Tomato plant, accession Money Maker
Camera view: tilt-top (135 deg); turntable rotation: 30 degrees
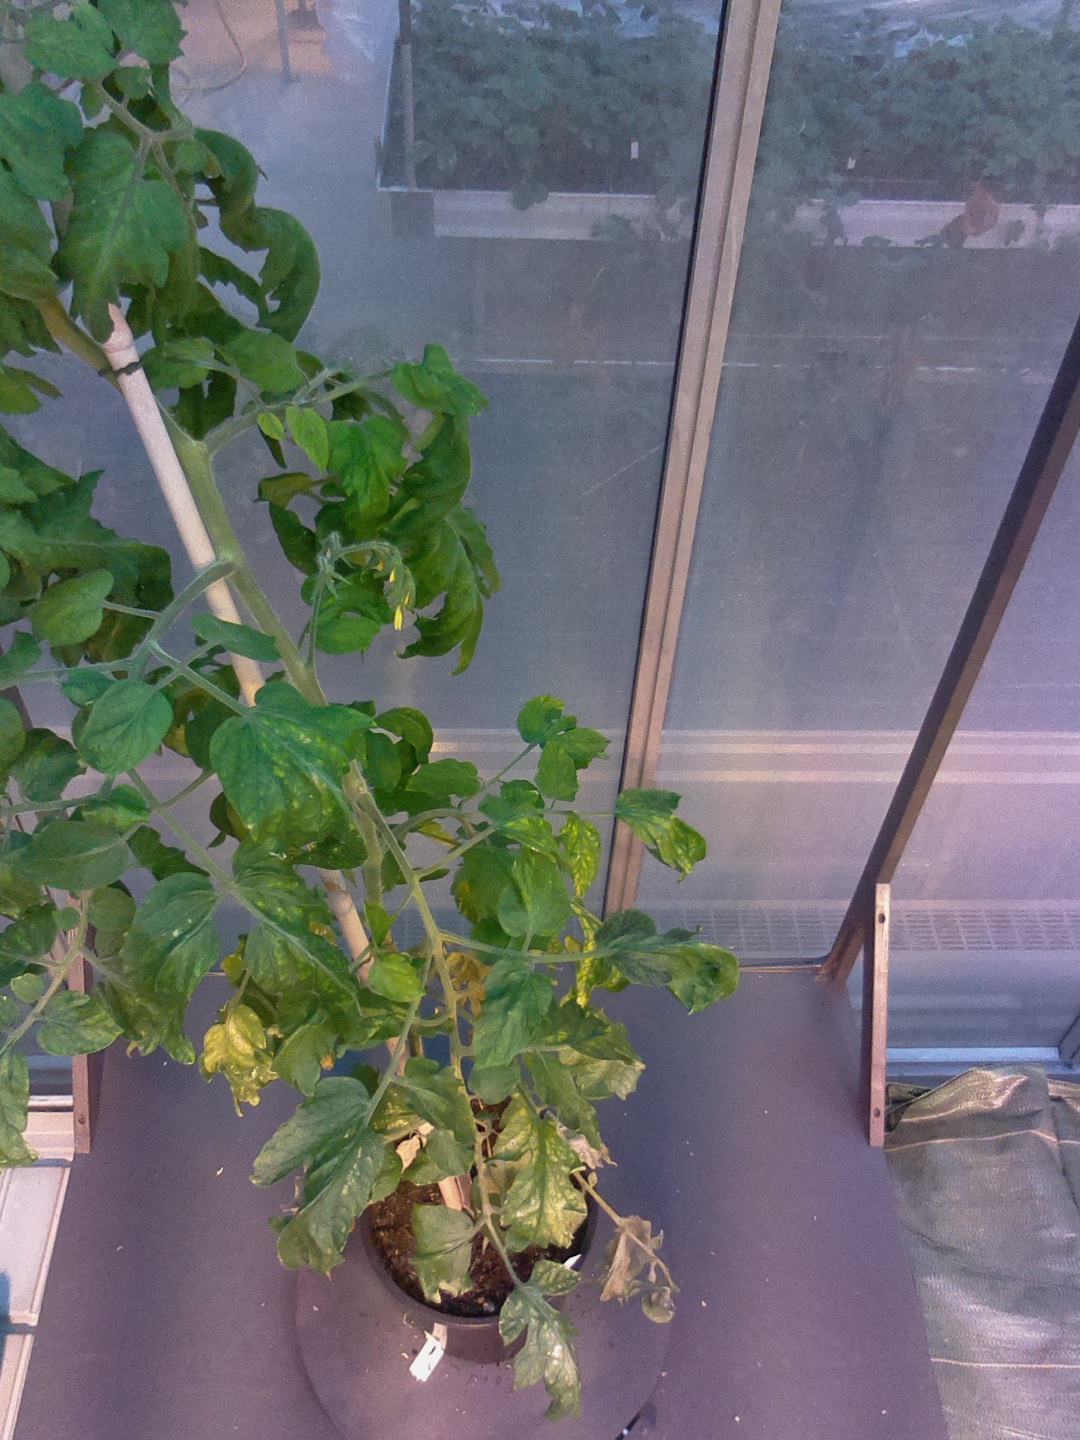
BBCH growth stage 70: Fruits at the main stem or branches visibles